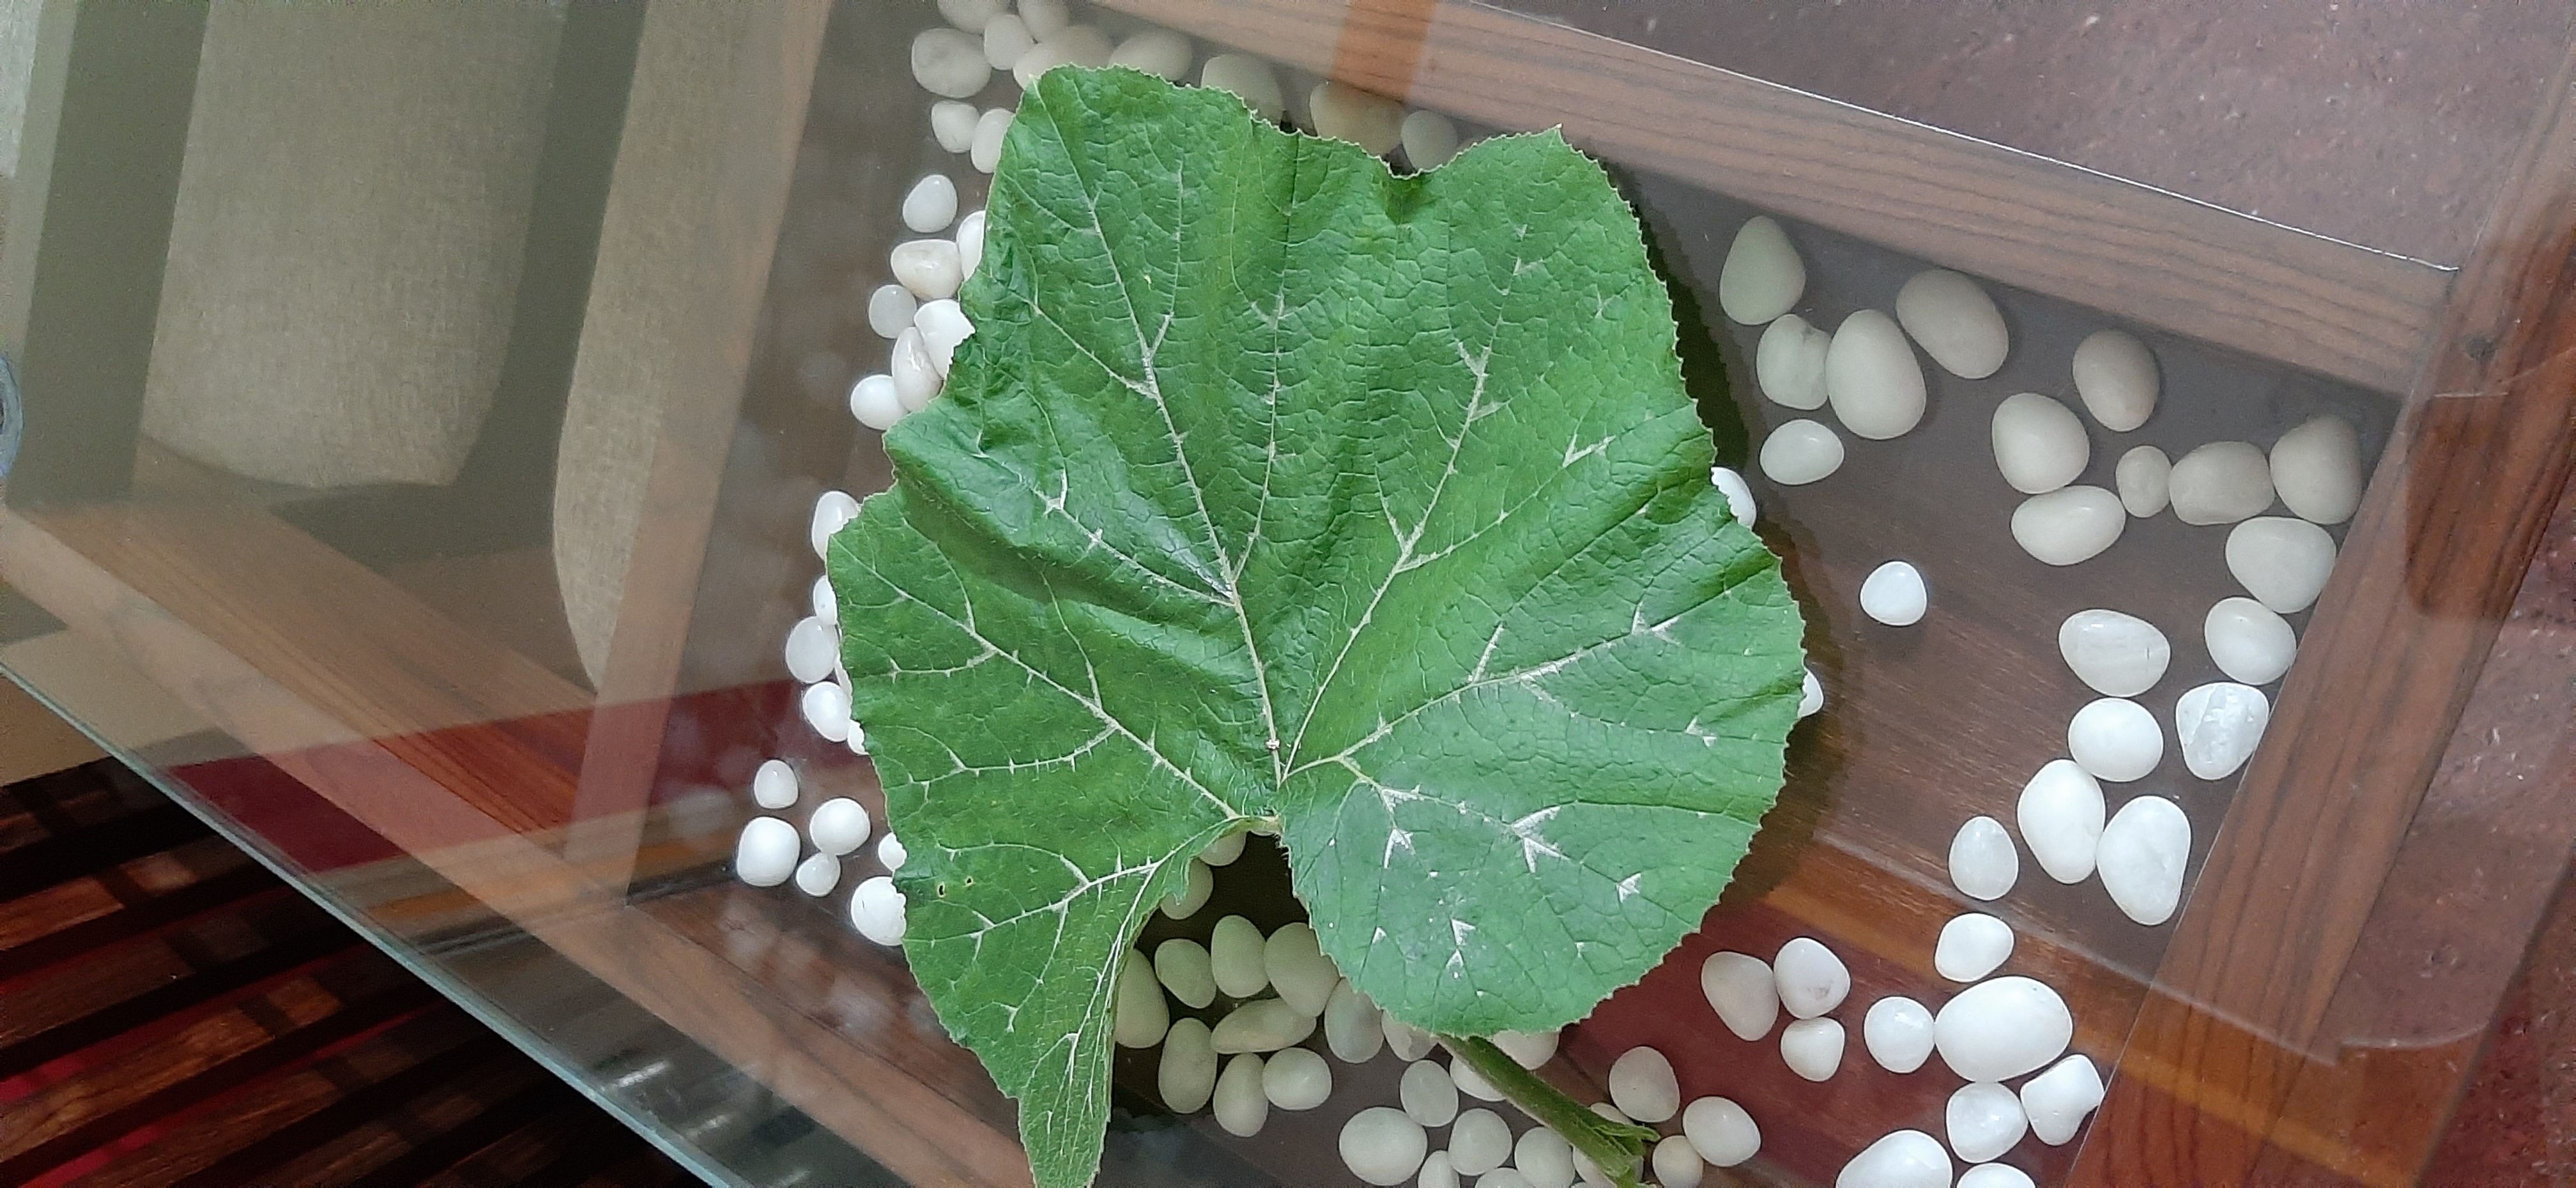
Plant: Pumpkin